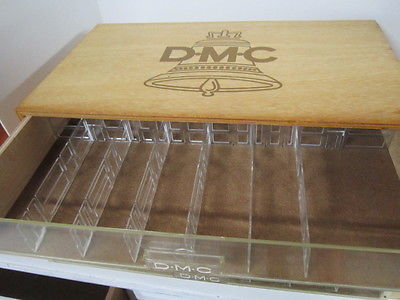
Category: cabinet